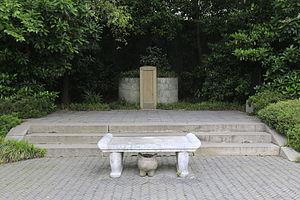
Xu Xiake, né Xu Hongzu, était un voyageur et écrivain chinois de la dynastie Ming, connu essentiellement pour ses récits de voyage.